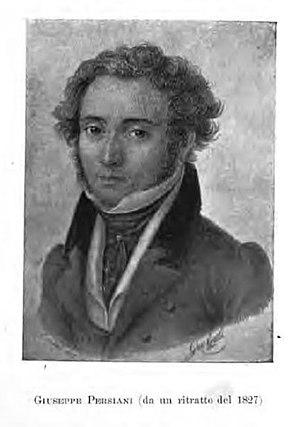
Giuseppe Persiani était un compositeur d'opéras italien du XIXᵉ siècle.